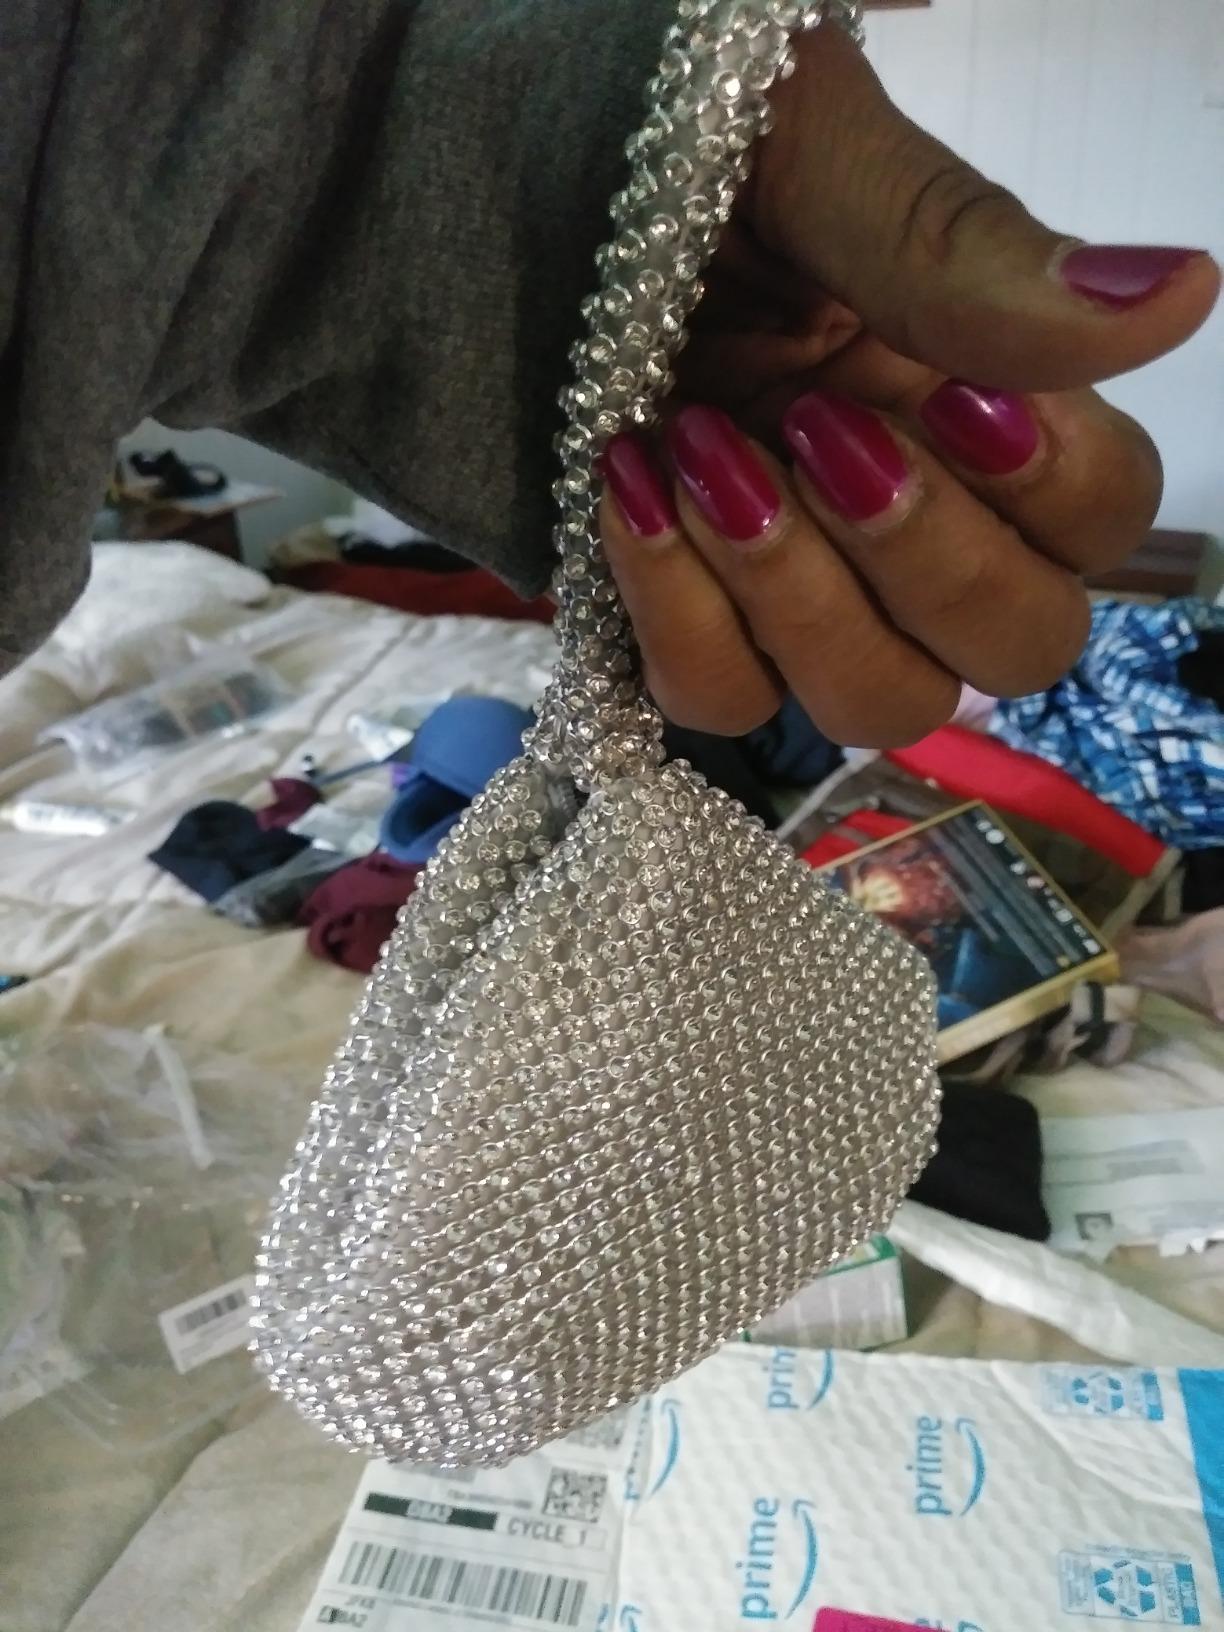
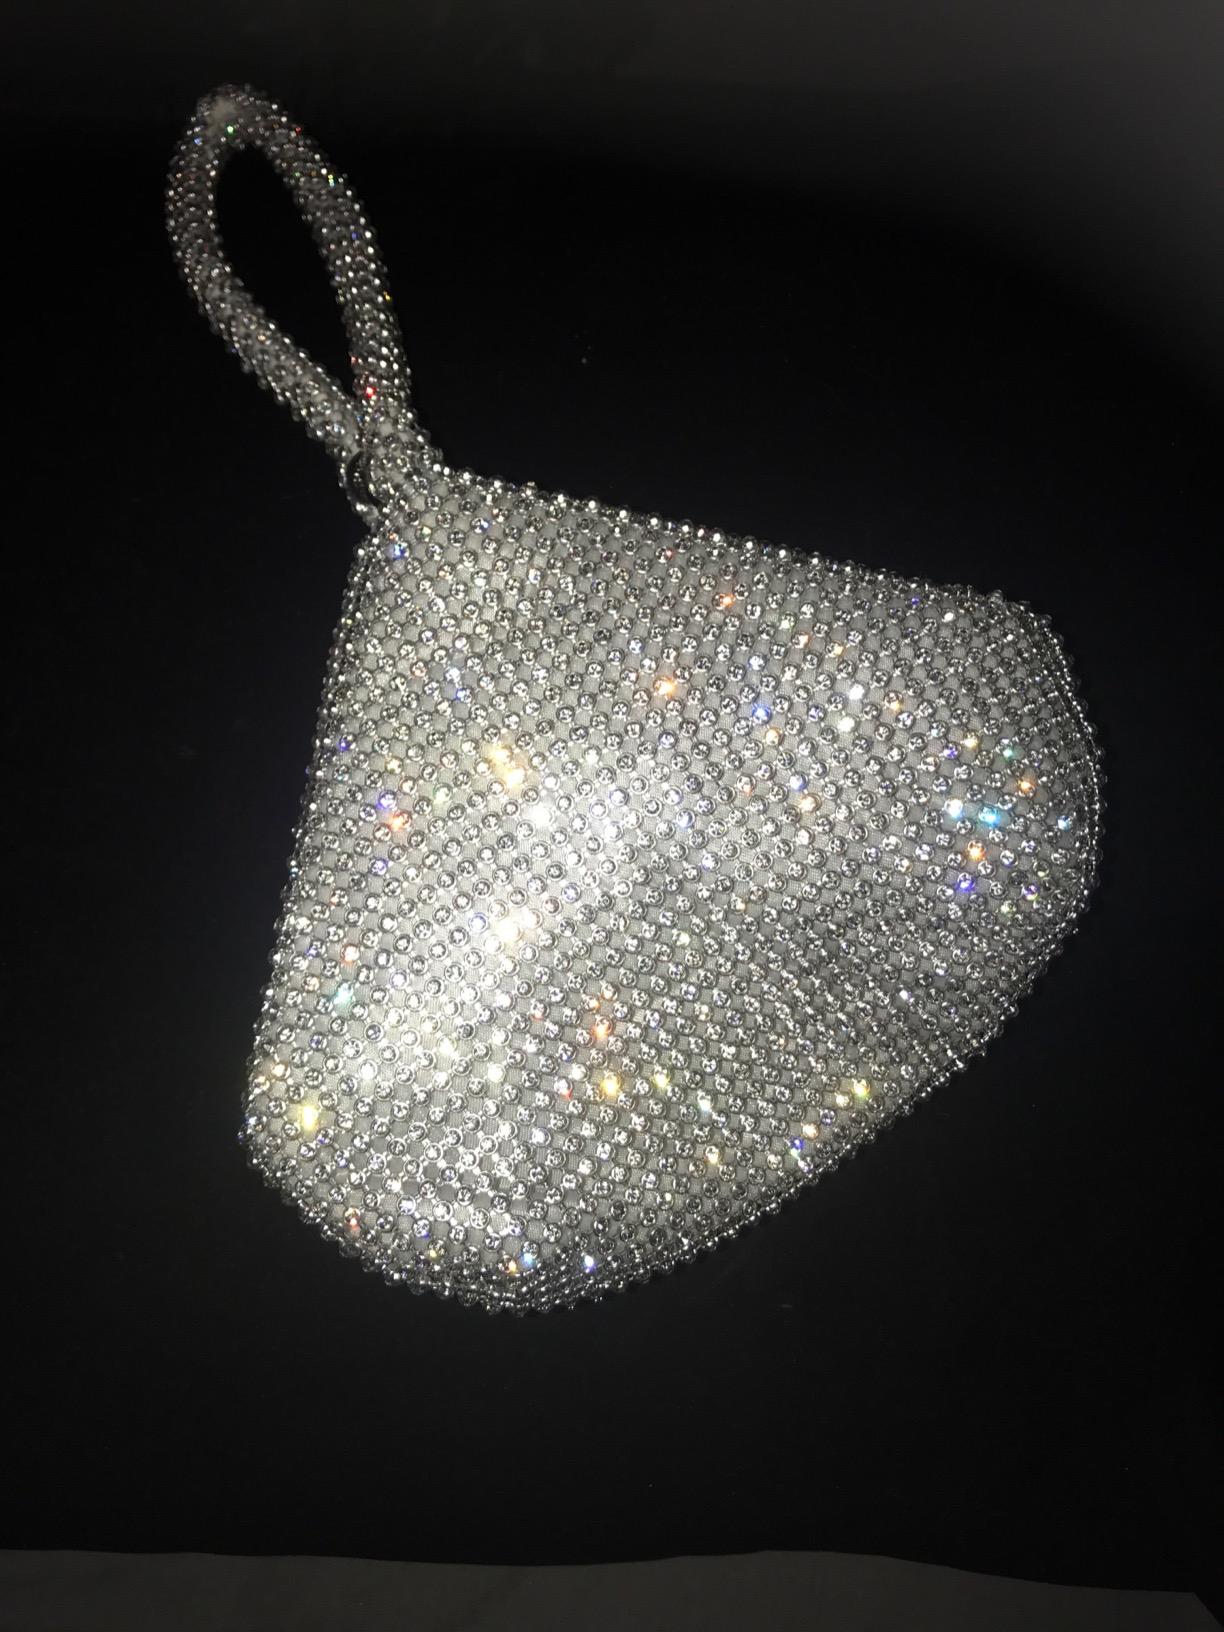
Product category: accessories_handbag
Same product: yes